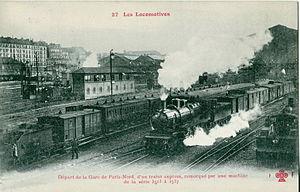
Carte postale ancienne éditée par FF - CCCC, n°27 LES LOCOMOTIVES - Départ de la Gare du Nord, d'un train express, remorqué par une machine de la série 3513 à 3537
La gare de Paris-Nord, dite aussi gare du Nord, est l'une des six grandes gares terminus de la SNCF à Paris. Elle constitue la tête de ligne parisienne du réseau ferroviaire desservant le Nord de la France, ainsi que les pays limitrophes. Du fait de la proximité de la Belgique, des Pays-Bas, de la Grande-Bretagne et de l'Allemagne, elle a toujours possédé une vocation internationale marquée, avant de voir son trafic régional se développer fortement. Elle a accueilli plus de 292 millions de voyageurs en 2018, en comptant également le trafic du RER B. Elle est souvent considérée comme la première gare européenne, et la troisième mondiale, en termes de fréquentation.